Turtle Power: The Definitive History of the Teenage Mutant Ninja Turtles

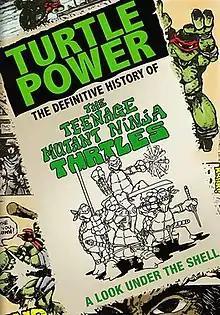
Film poster

Turtle Power: The Definitive History of the Teenage Mutant Ninja Turtles is a 2014 documentary about the Teenage Mutant Ninja Turtles franchise directed by Randall Lobb.